Blue Mars (video game)

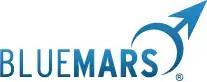

Blue Mars, a 3D massively multiplayer virtual world platform developed by Hawaii-based Avatar Reality, allows 3rd parties to create virtual worlds, MMOG games, simulations, shops, businesses, entertainment venues, clothing, custom avatars, furniture, virtual homes, and other items. It consists of four main parts: the client software, the Sandbox Editor SDK suite, the website, and the host servers.